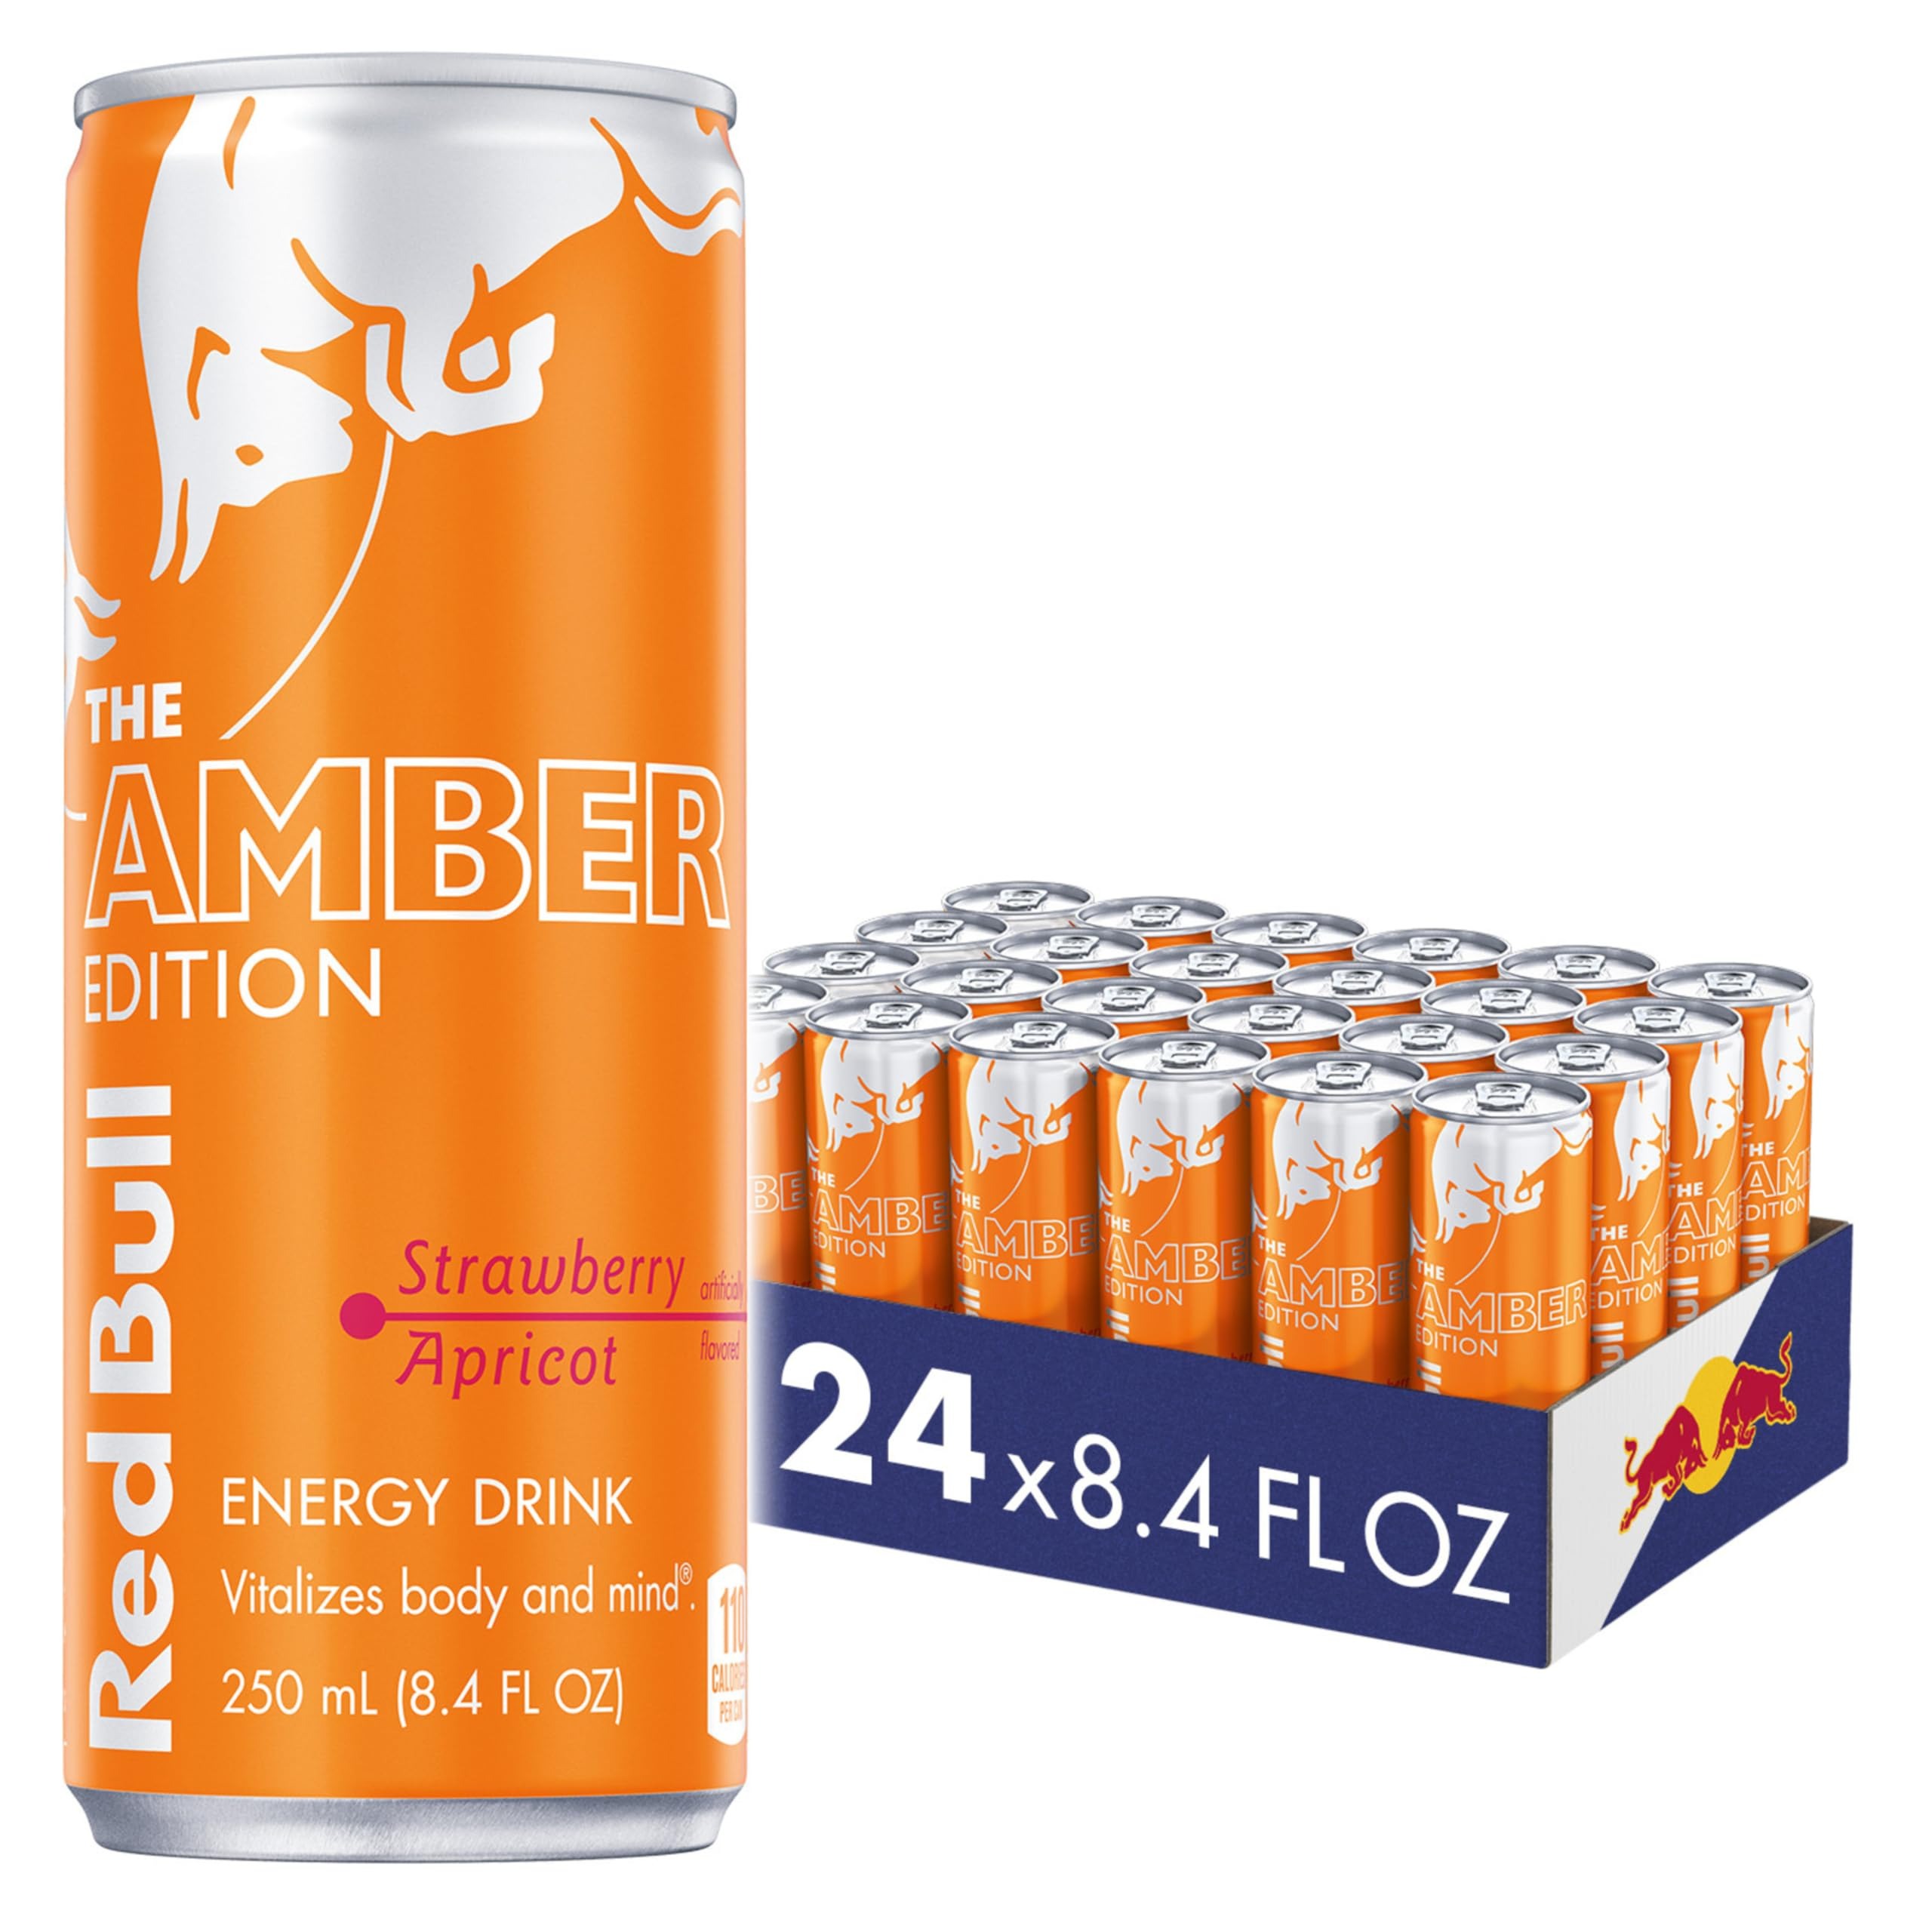
Item Name: Red Bull Amber Edition Energy Drink, Strawberry Apricot, with 80mg Caffeine plus Taurine & B Vitamins, 8.4 Fl Oz, Pack of 24 Cans
Bullet Point 1: Enjoy the taste of Strawberry and Apricot with a touch of Peach in the Red Bull Amber Edition; Features taurine, an amino acid, plus four essential B-group vitamins B3, B6, B12 and B5, which contribute to normal energy-yielding metabolism
Bullet Point 2: Each 8.4 fl oz can contains 110 calories, 80mg of caffeine which helps to increase alertness, plus 27g of real sugar similar to a glass of apple juice of the same size
Bullet Point 3: This lightly sparkling energy drink gives you wiiings for gaming, work, school, sports, pre-workout, music festivals, and on-the-go; Made to be vegetarian and free from wheat, dairy, gluten, and lactose
Bullet Point 4: Try our unique Red Bull Editions featuring the flavors of Peach-Nectarine, Juneberry, Watermelon, Blueberry, Dragon Fruit and more; Sugar free options include Red Bull Sugar Free and Red Bull Zero
Bullet Point 5: Best enjoyed ice cold, Red Bull makes an excellent base for non-alcoholic mocktails; Add in your favorite fruit juice or fruit garnishes for endless combinations
Value: 201.6
Unit: Fl Oz

Price: 9.59